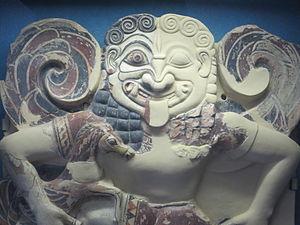
Le Musée archéologique régional Paolo Orsi de Syracuse, en Sicile, est l'un des principaux musées archéologiques d'Italie.